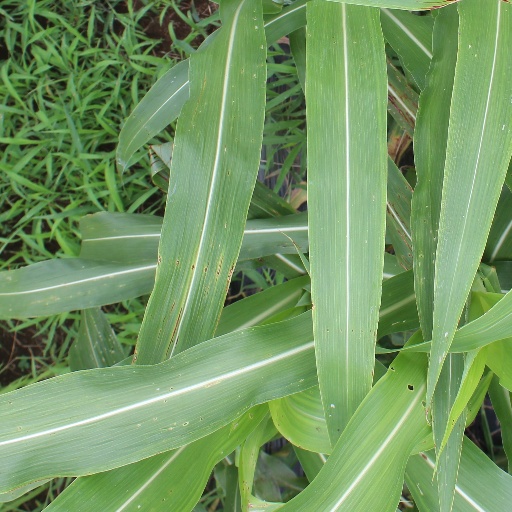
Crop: sorghum